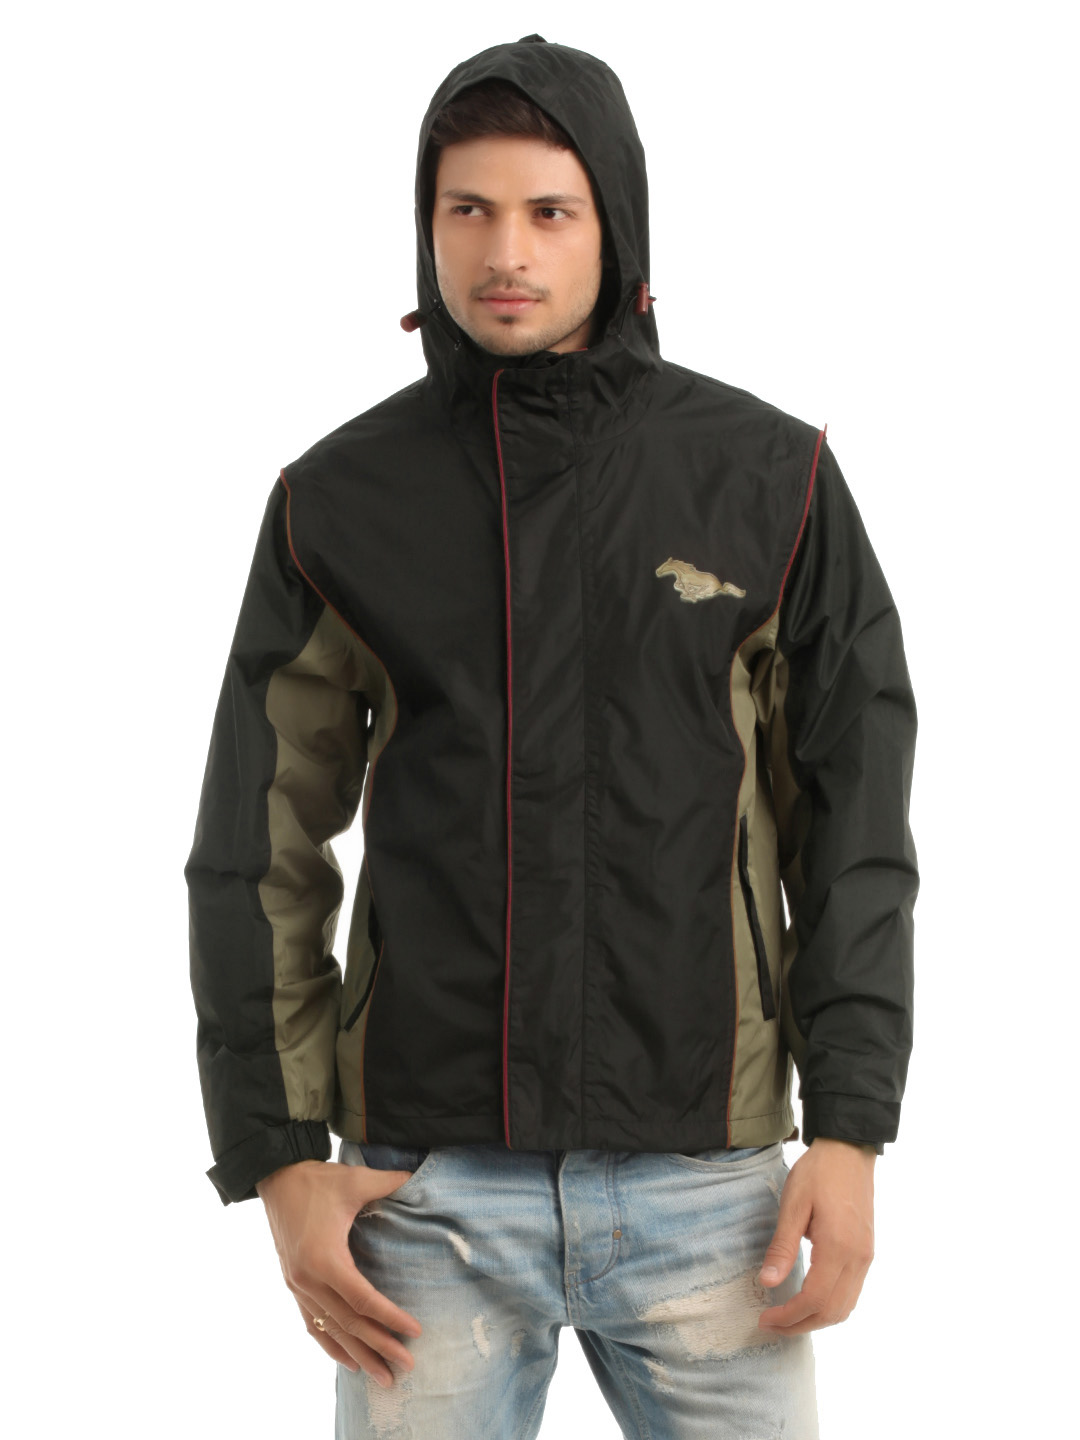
Just Natural Unisex Black Rain Jacket
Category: Apparel / Topwear / Rain Jacket
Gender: Unisex
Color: Black
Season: Summer 2012
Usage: NA